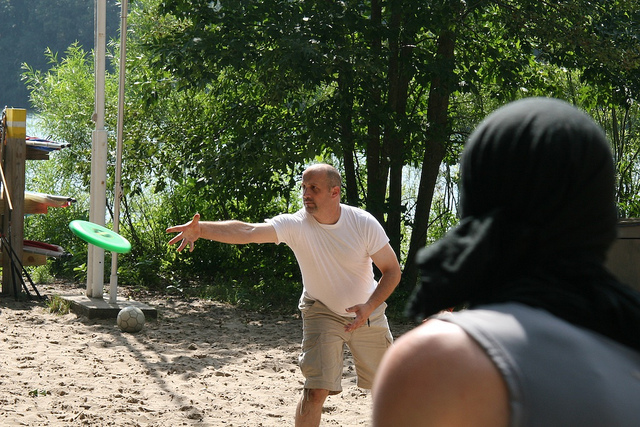
user: Given an image and a question. Answer the question in a short answer. Question: Why is the man's arm like that? Short Answer:
assistant: throw